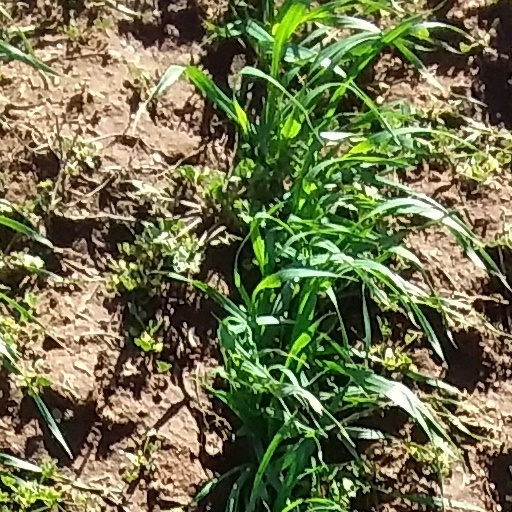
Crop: wheat